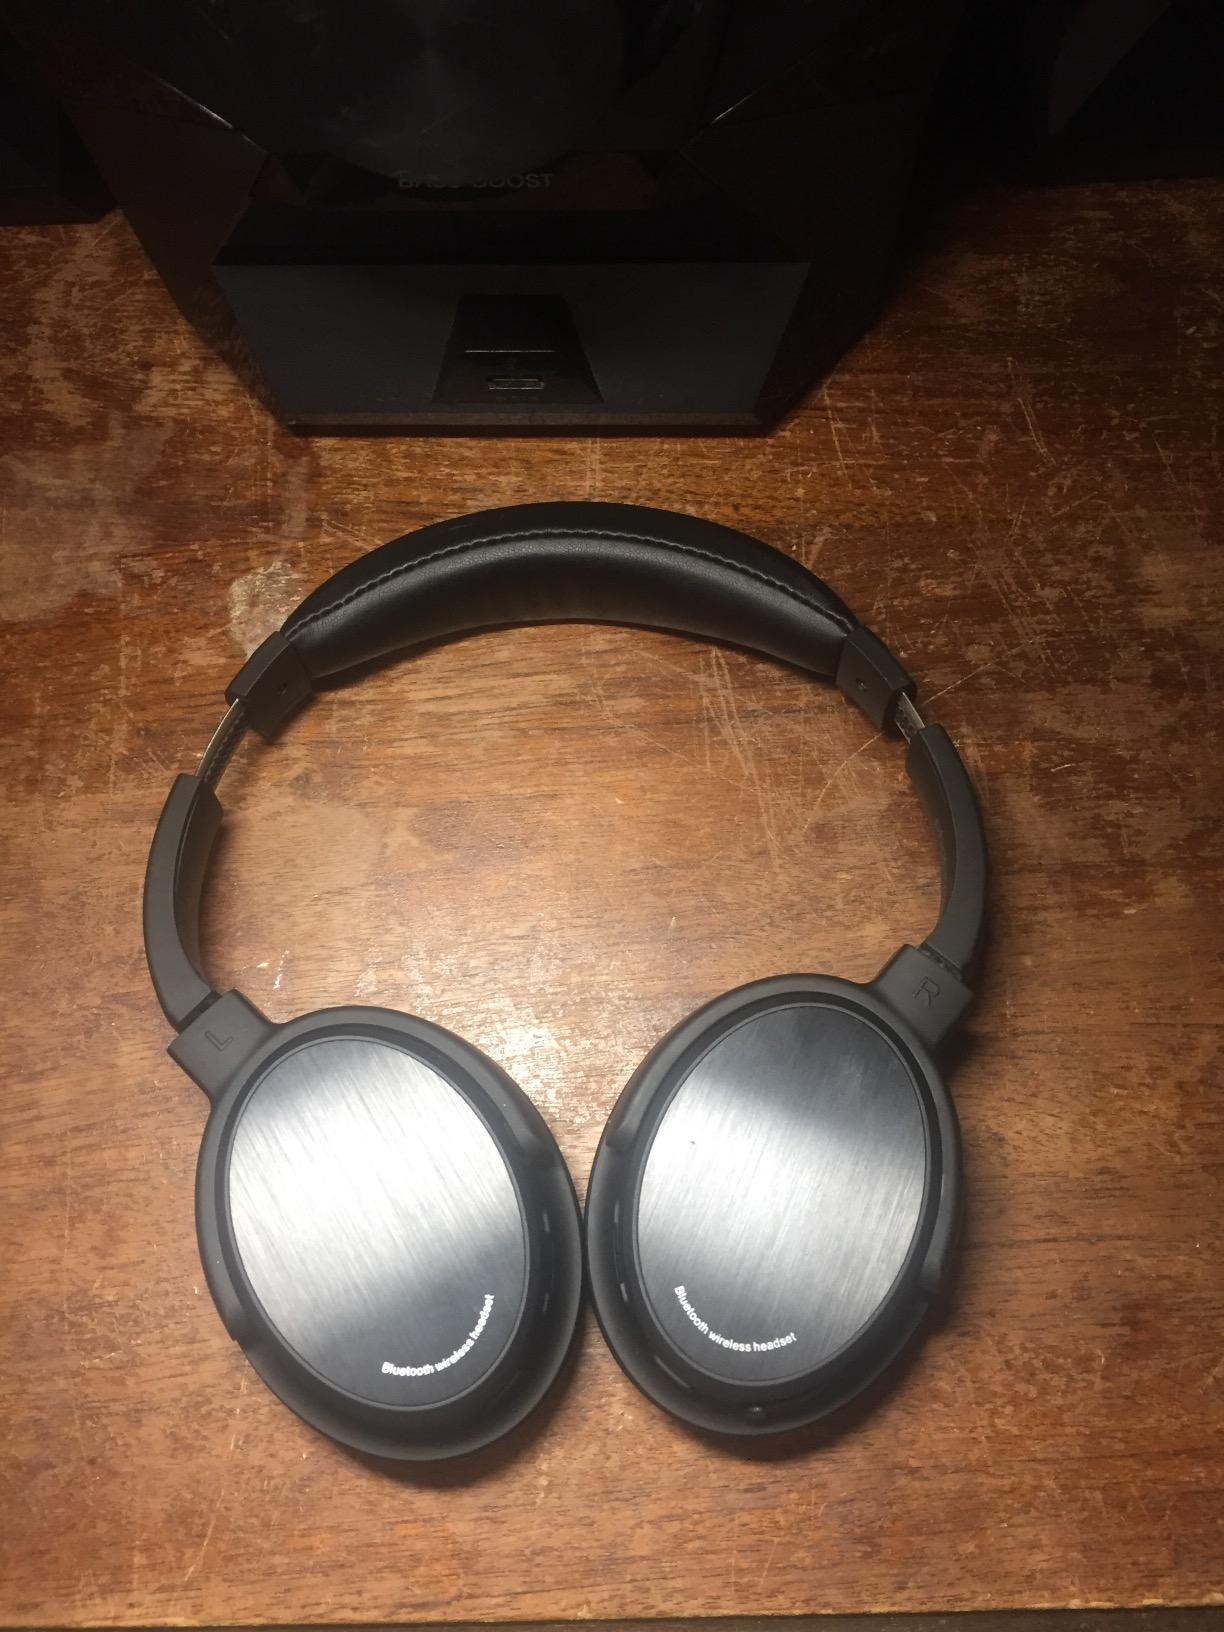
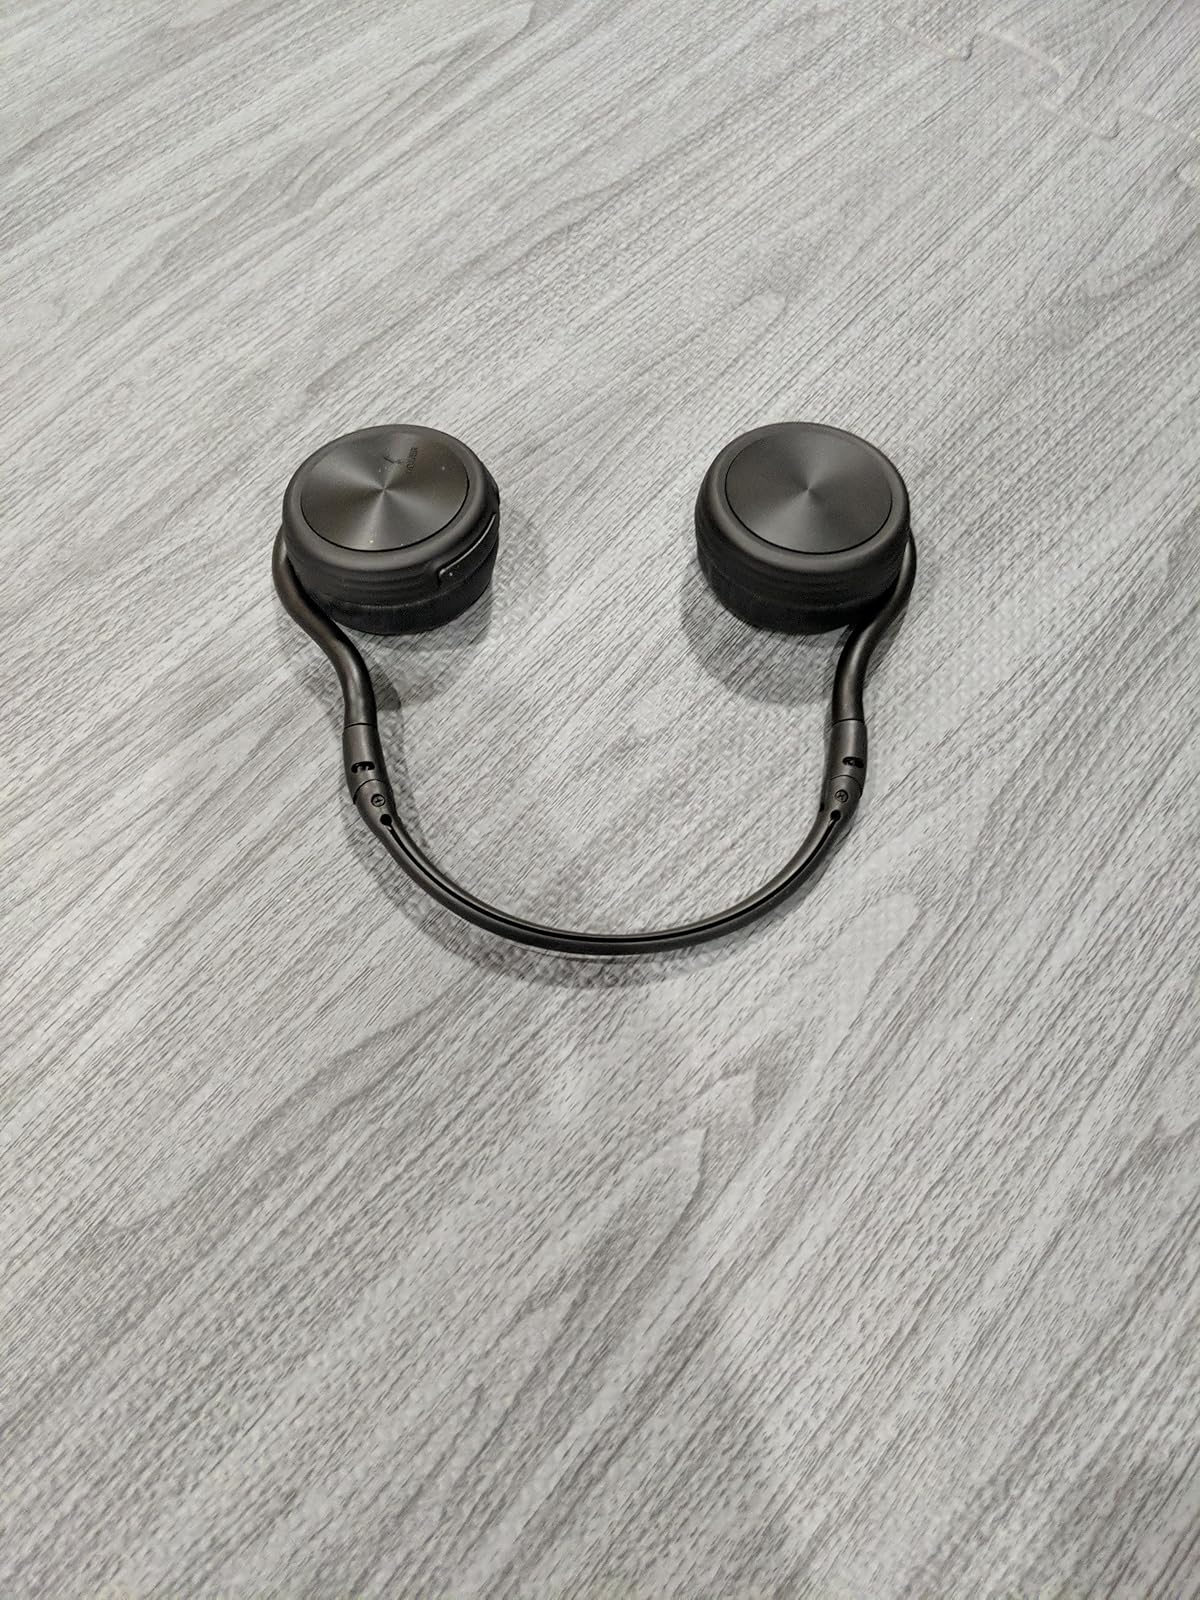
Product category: headphones
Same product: no